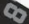
Number: 8